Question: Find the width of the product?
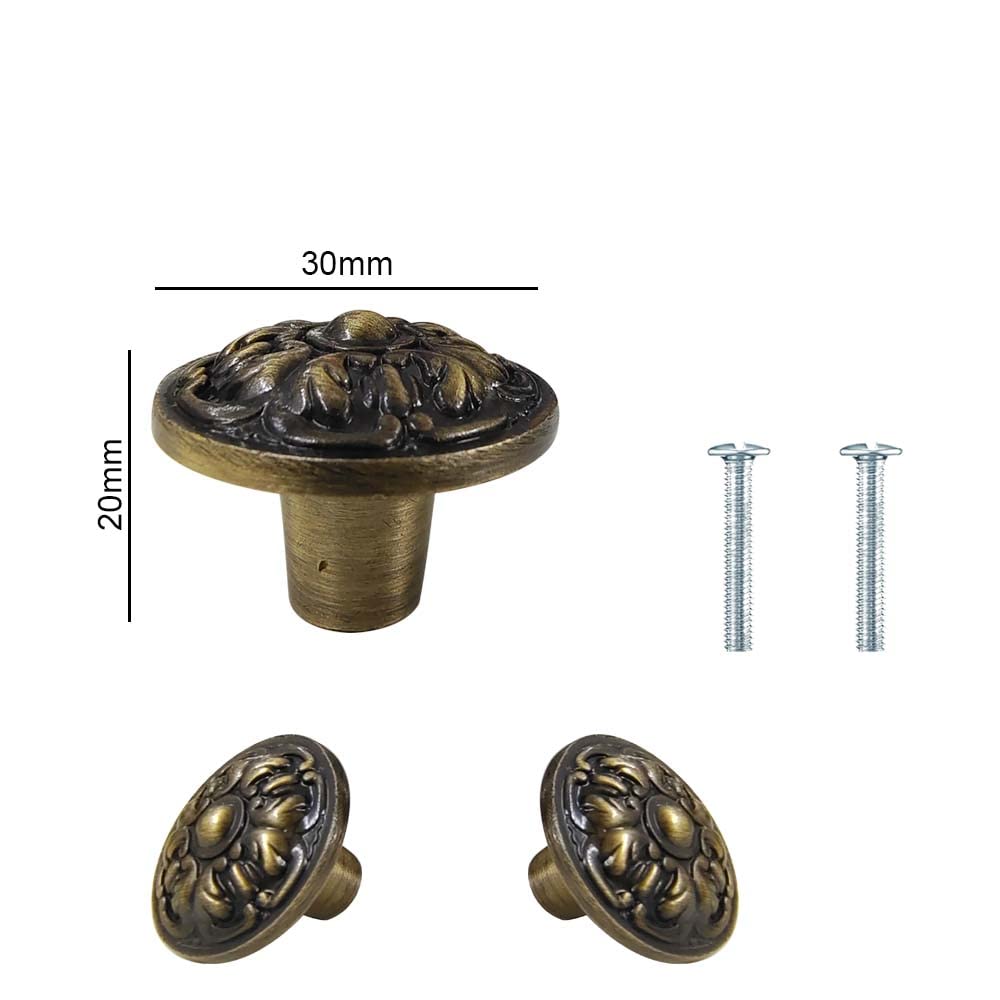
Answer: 30.0 millimetre